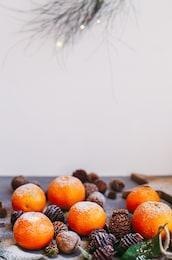
Label: mandarine